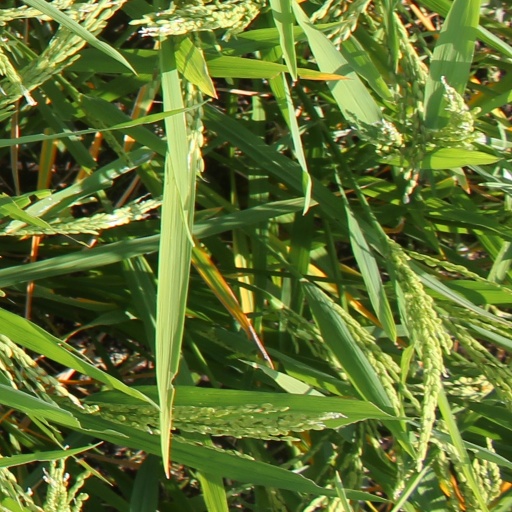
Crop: rice